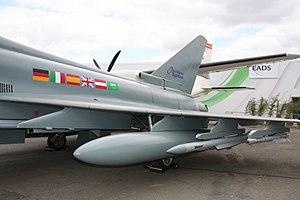
Eurofighter Typhoon avec des missiles MBDA Meteor - Salon du Bourget 2009
Le Meteor est un missile air-air à longue portée de conception européenne, en service depuis le 11 juillet 2016. MBDA est le maître d’œuvre industriel, il a pour principaux partenaires industriels Saab, Bayern-Chemie et Inmize. Il est doté d'une zone d'interception assurée nettement supérieure à celle des missiles actuellement en service et environ trois fois supérieures à celle de l'AIM-120 AMRAAM.